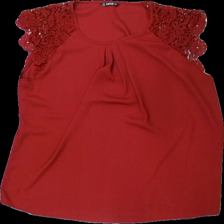
View: front
Type: Blouse
Category: Ladies
Brand: Not in the list
Brand text on label: shein
Colors: Red
Material: 100% polyester
Pattern: Lace
Cut: Regular
Size: XL
Season: All
Damage location: bottom right
Damage 2 location: top left
Damage 3 location: top left
Price range: 50-100
Recommended usage: Reuse
Description: röd blus med spets armar